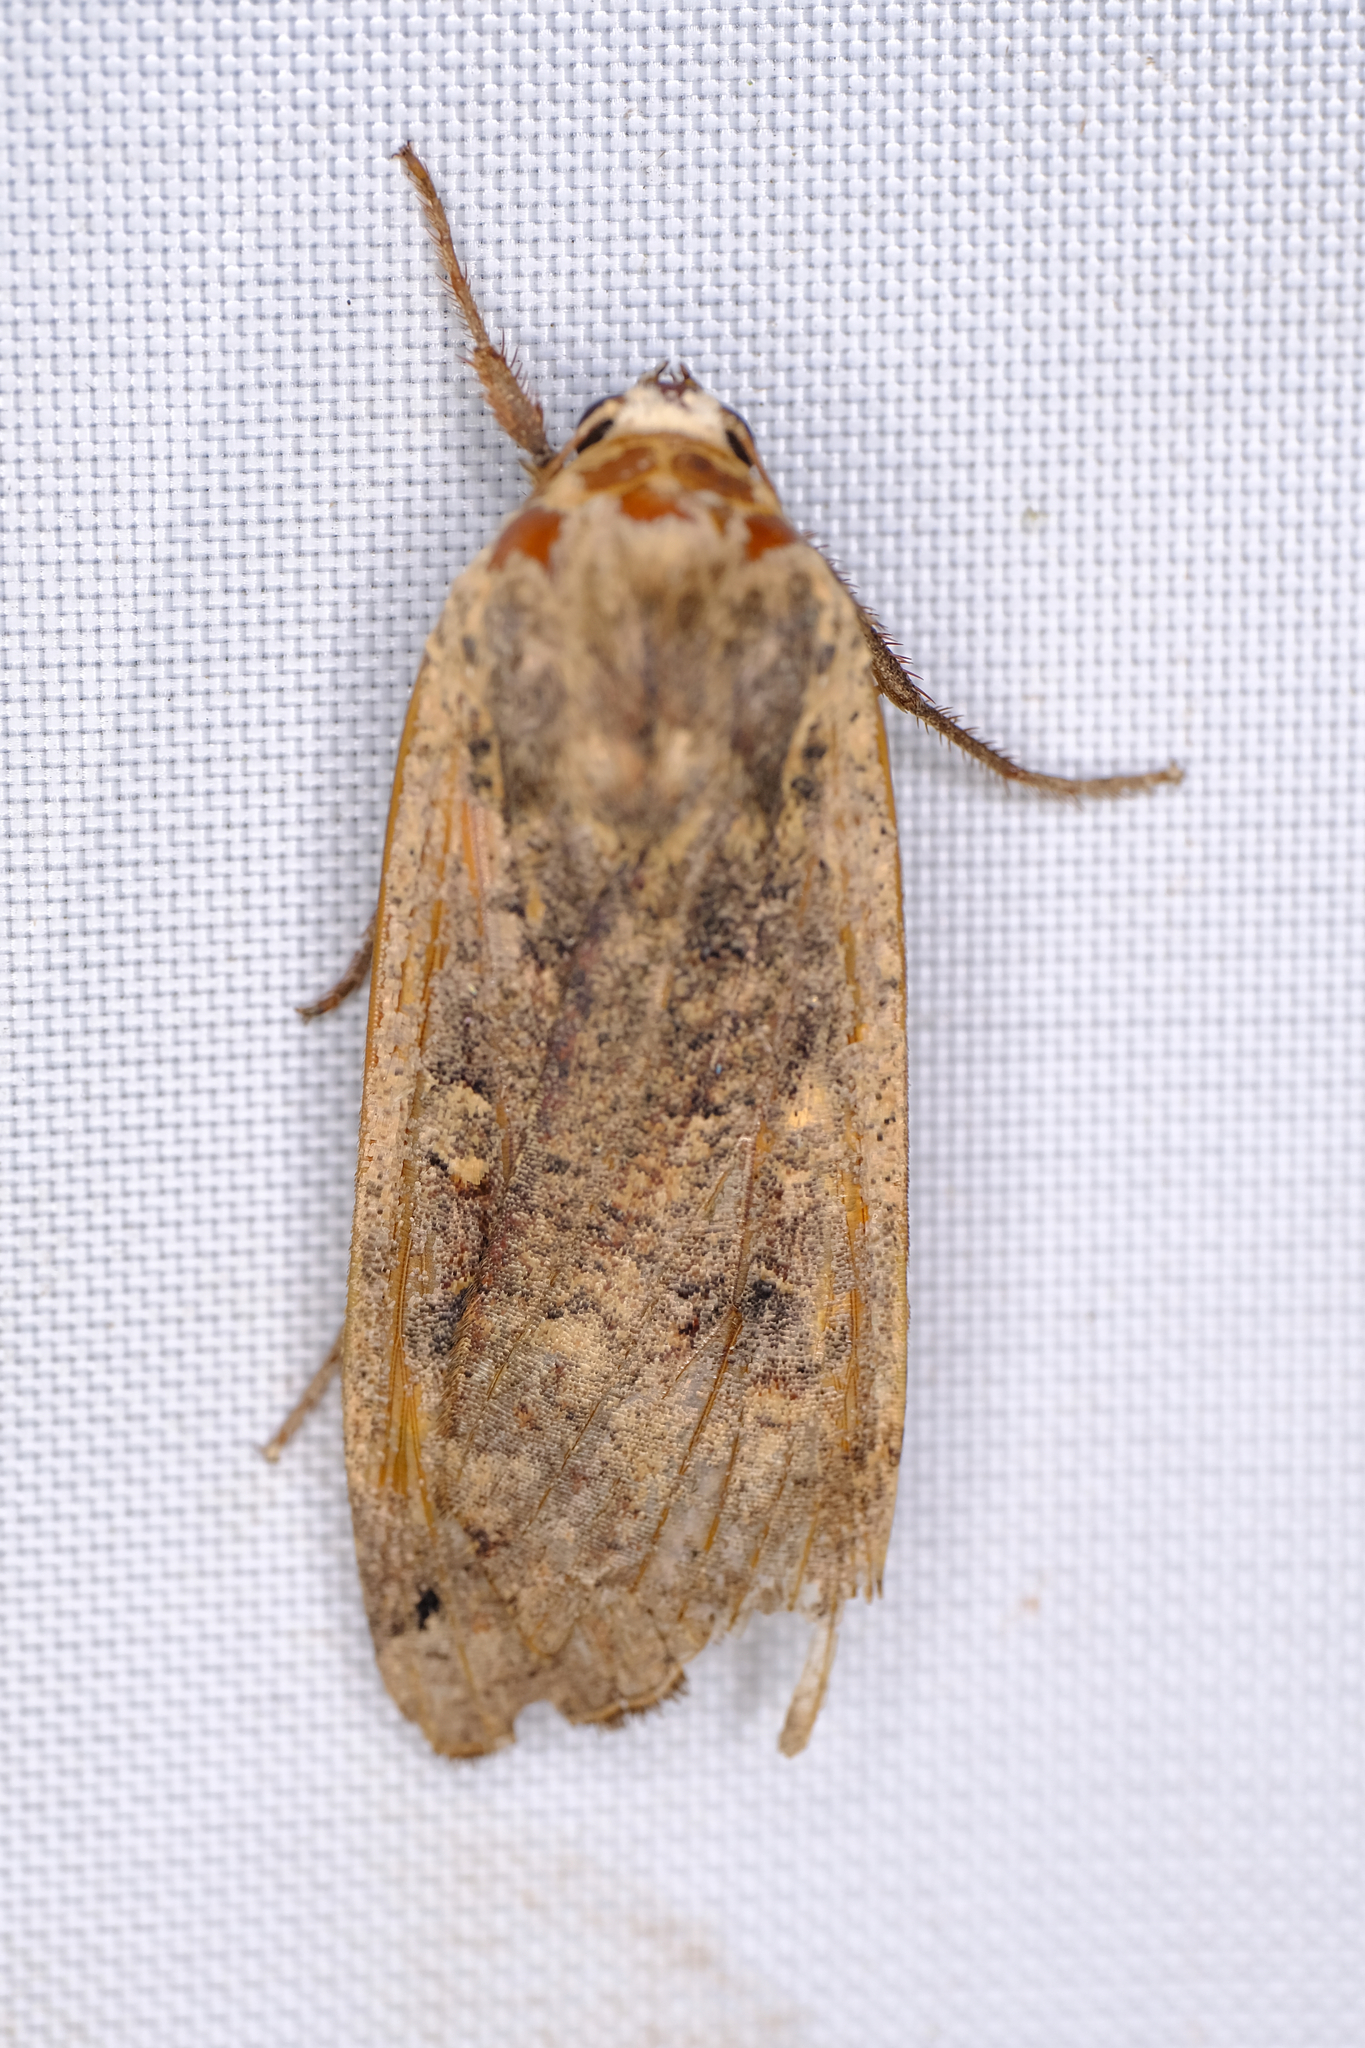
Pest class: cutworms